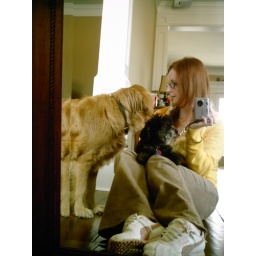
dogs in the mirror 2